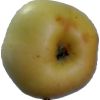
Label: Apple 6